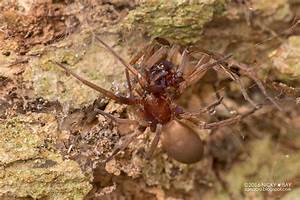
Label: spider